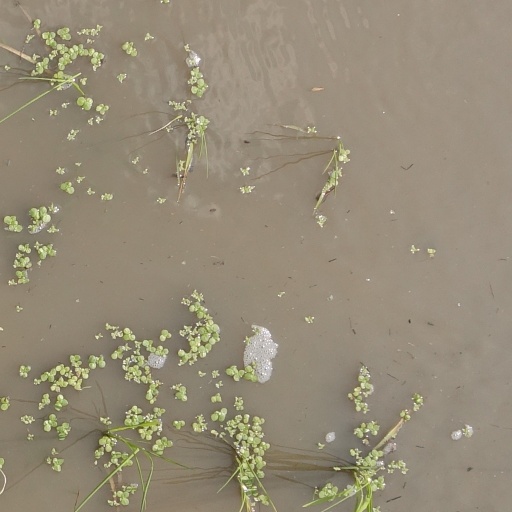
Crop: rice